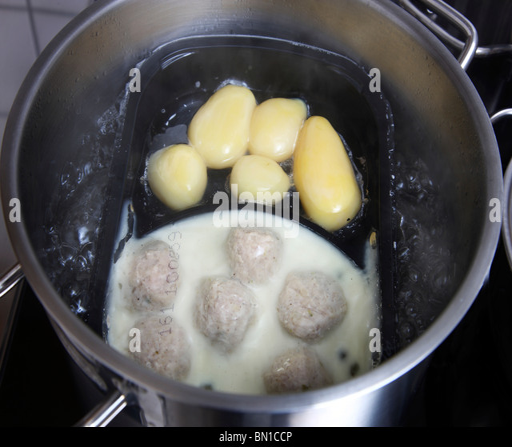
heating of ready - to - serve meals in hot water .